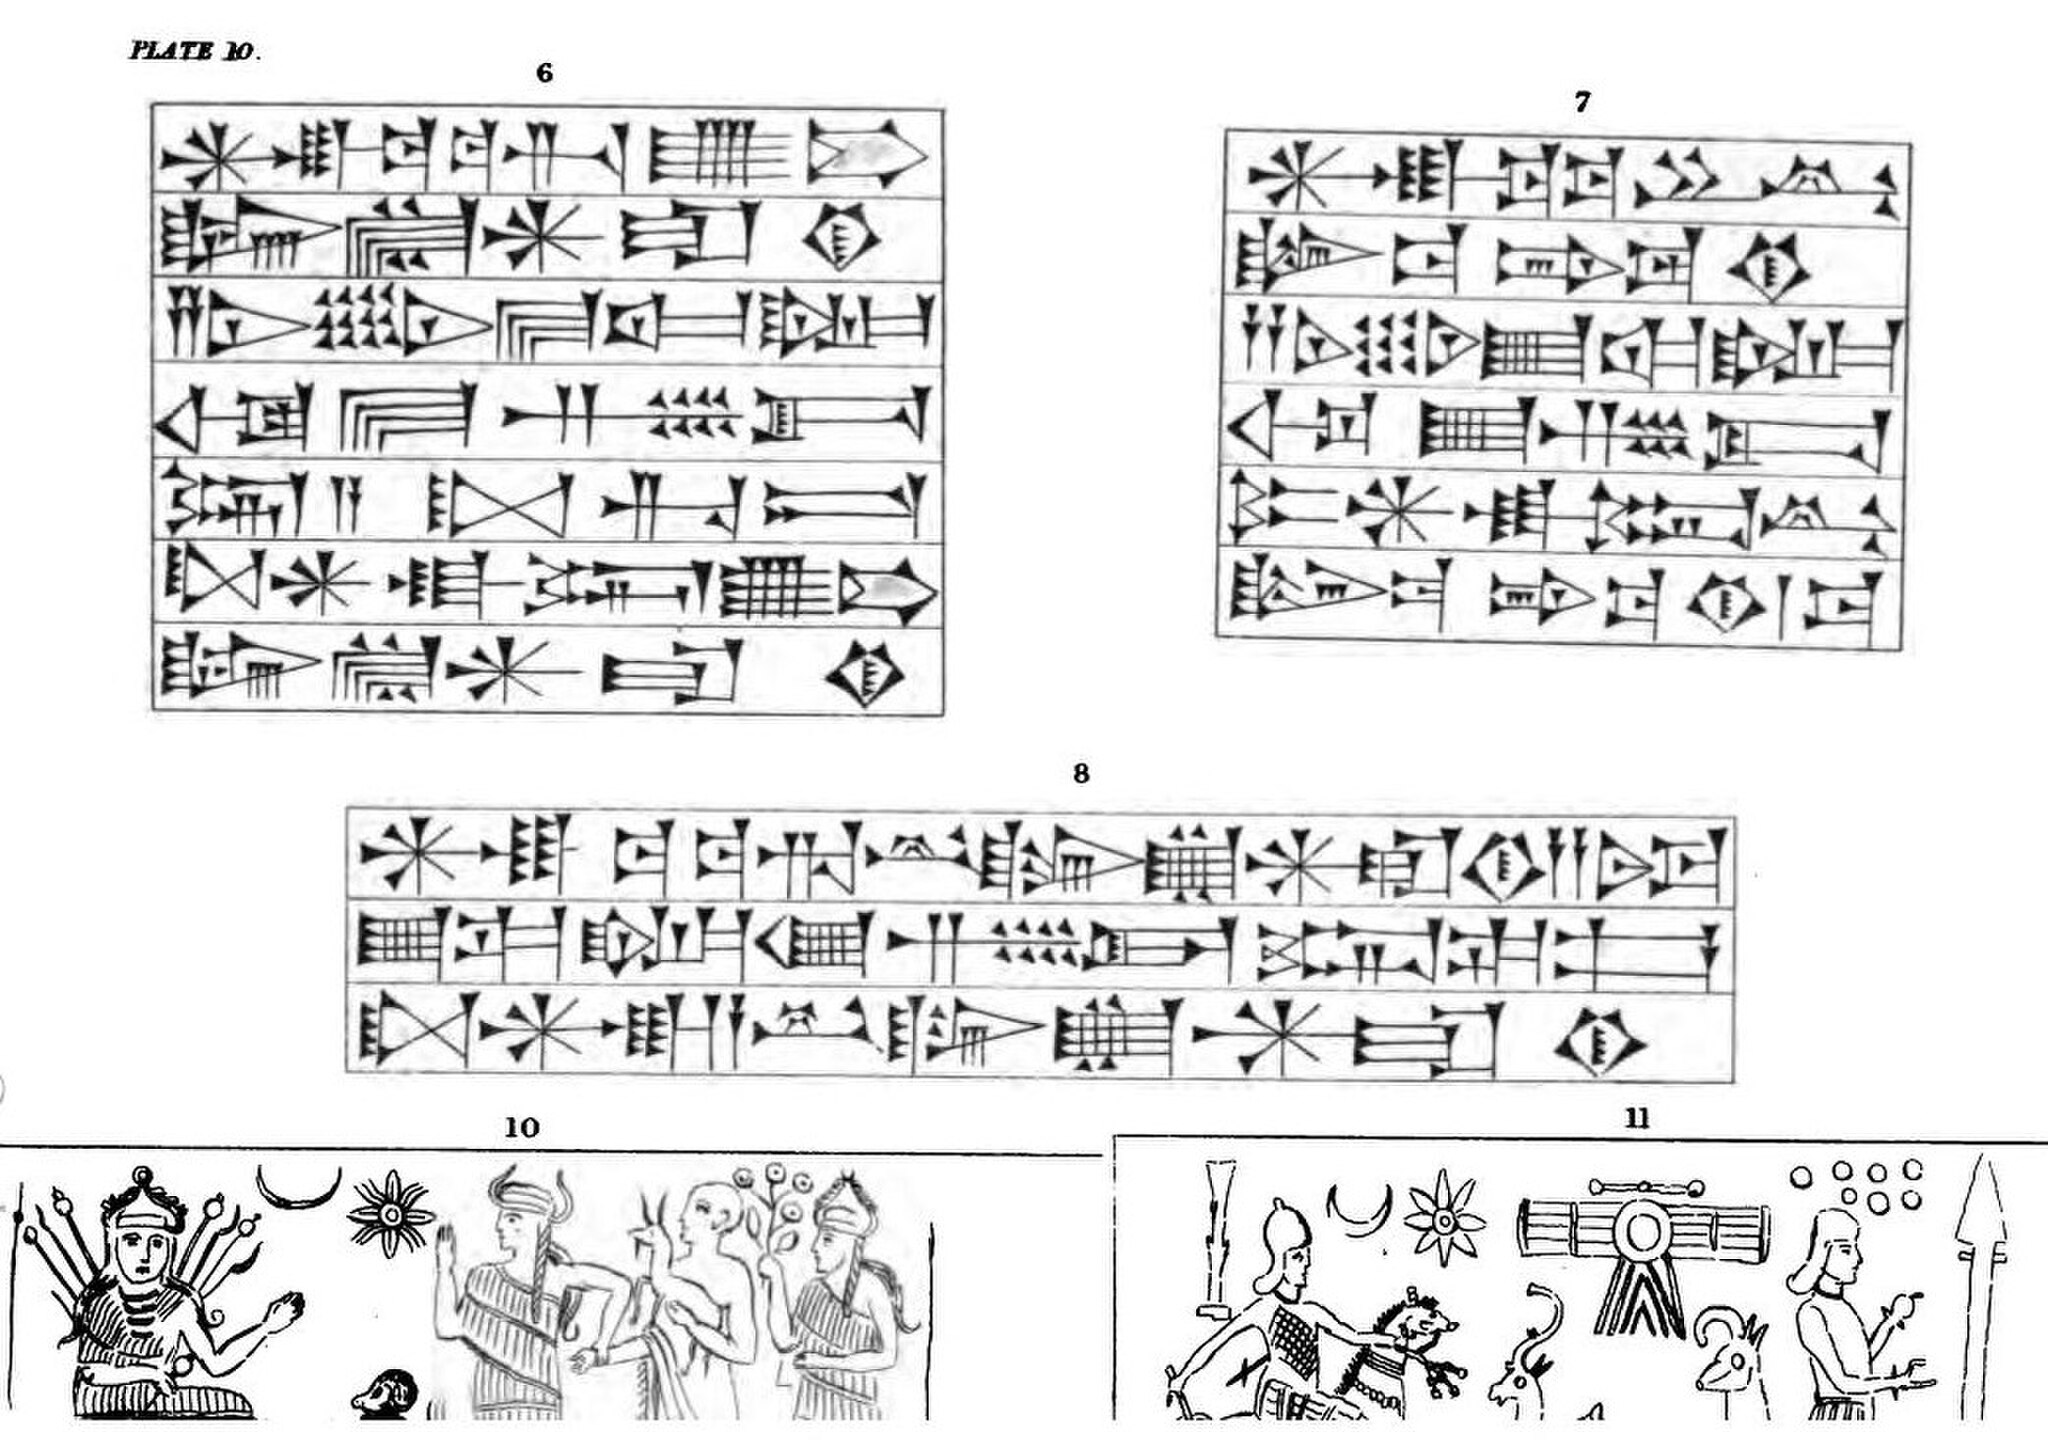
Title: Inschriften Persepolis
Description: Inschriften und Abbildungen in Persepolis – Zeichnung Claudius James Rich 1821
Date: Verlag: Duncan and Malcolm, London 1839 - eröffentlich posthum von seiner Witwe
Categories: PD Old, CC-PD-Mark, Drawings of Persepolis, Inscriptions in Persepolis, PD-old missing SDC copyright status, Cuneiform inscriptions